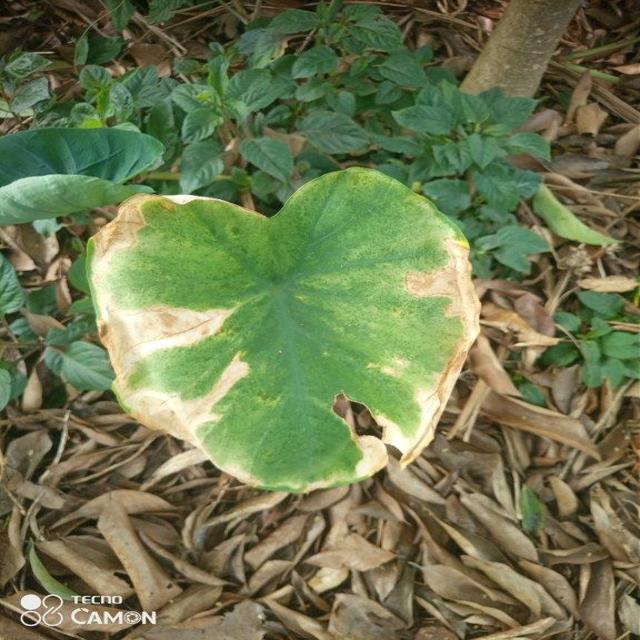
Label: Mid_Blight